Kern River Oil Field

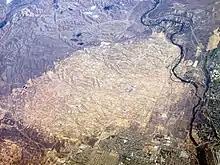
Kern River Oil Field aerial, 2012.

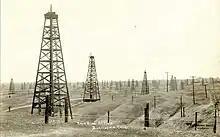
Kern River Oil Field in 1910

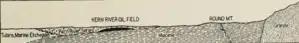
Kern River Oil Field Geologic Cross Section

The Kern River Oil Field is a large oil field in Kern County in the San Joaquin Valley of California, north-northeast of Bakersfield in the lower Sierra foothills. Yielding a cumulative production of close to of oil by the end of 2006, it is the third largest oil field in California, after the Midway-Sunset Oil Field and the Wilmington Oil Field, and the fifth largest in the United States. Its estimated remaining reserves, as of the end of 2006, were around , the second largest in the state. It had 9,183 active wells, the second highest in the state. The principal operator on the field is Chevron Corporation